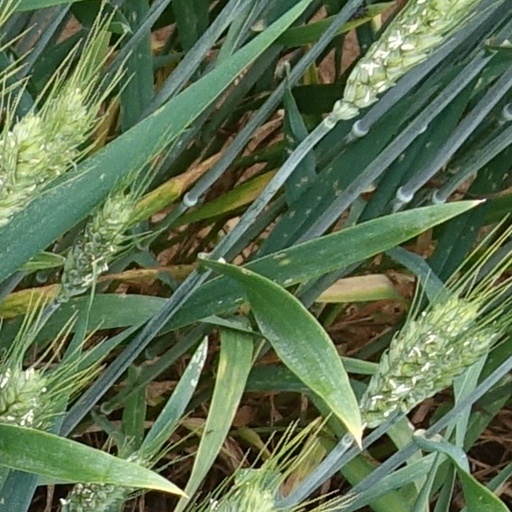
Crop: wheat